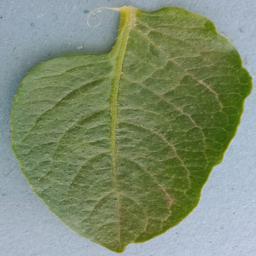
Label: Potato___Healthy